Kip Thorne

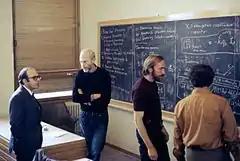
Discussion in the main lecture hall at the École de Physique des Houches (Les Houches Physics School), 1972. From left, Yuval Ne'eman, Bryce DeWitt, Thorne, Demetrios Christodoulou.

Thorne was born on June 1, 1940, in Logan, Utah. His father, D. Wynne Thorne (1908–1979), was a professor of soil chemistry at Utah State University, and his mother, Alison (née Comish; 1914–2004), was an economist and the first woman to receive a PhD in economics from Iowa State College. Raised in an academic environment, two of his four siblings also became professors. Thorne's parents were members of the Church of Jesus Christ of Latter-day Saints (LDS Church) and raised Thorne in the LDS faith, though he now describes himself as atheist. Shortly before his mother's death, she urged Kip and his siblings to leave the LDS Church because of its discrimination against women, which they all did. Regarding his views on science and religion, Thorne has stated: "There are large numbers of my finest colleagues who are quite devout and believe in God ... There is no fundamental incompatibility between science and religion. I happen to not believe in God."